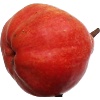
Label: Pear Red 1